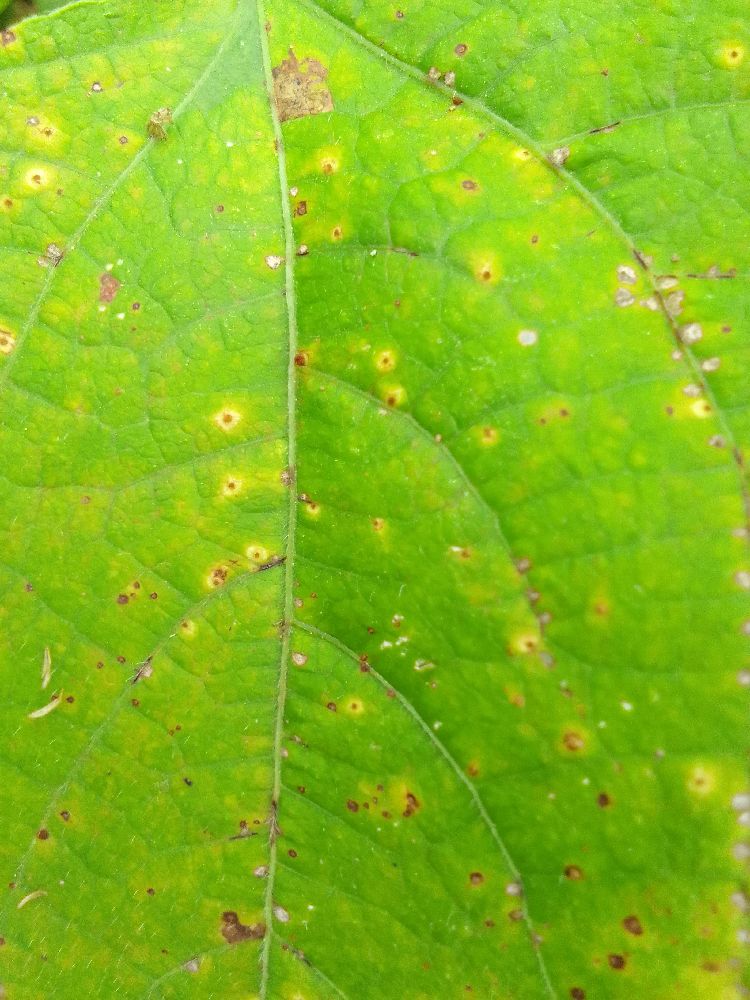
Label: rust